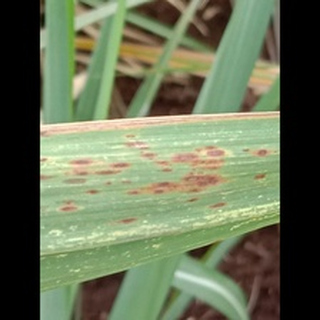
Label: sugarcane_rust